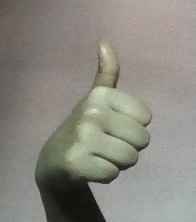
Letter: aleff